Detour (1945 film)

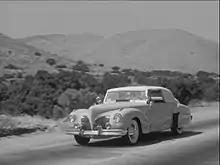
The 1941 Lincoln Continental driven by Haskell and Roberts

In 1972, Ulmer said in an interview that the film was shot in six days. However, in a 2004 documentary, Ulmer's daughter Arianne presented a shooting script title page which noted, "June 14, 1945-June 29. Camera days 14." Moreover, Ann Savage was contracted to Producers Releasing Corporation (PRC) for the production of "Detour" for three six-day weeks, and she later said the film was shot in four six-day weeks, with an additional four days of location work in the desert at Lancaster, California.